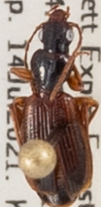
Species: Cymindis neglecta
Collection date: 2021-07-14
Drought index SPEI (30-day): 0.47
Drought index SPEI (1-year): -1.13
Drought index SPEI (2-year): -0.8